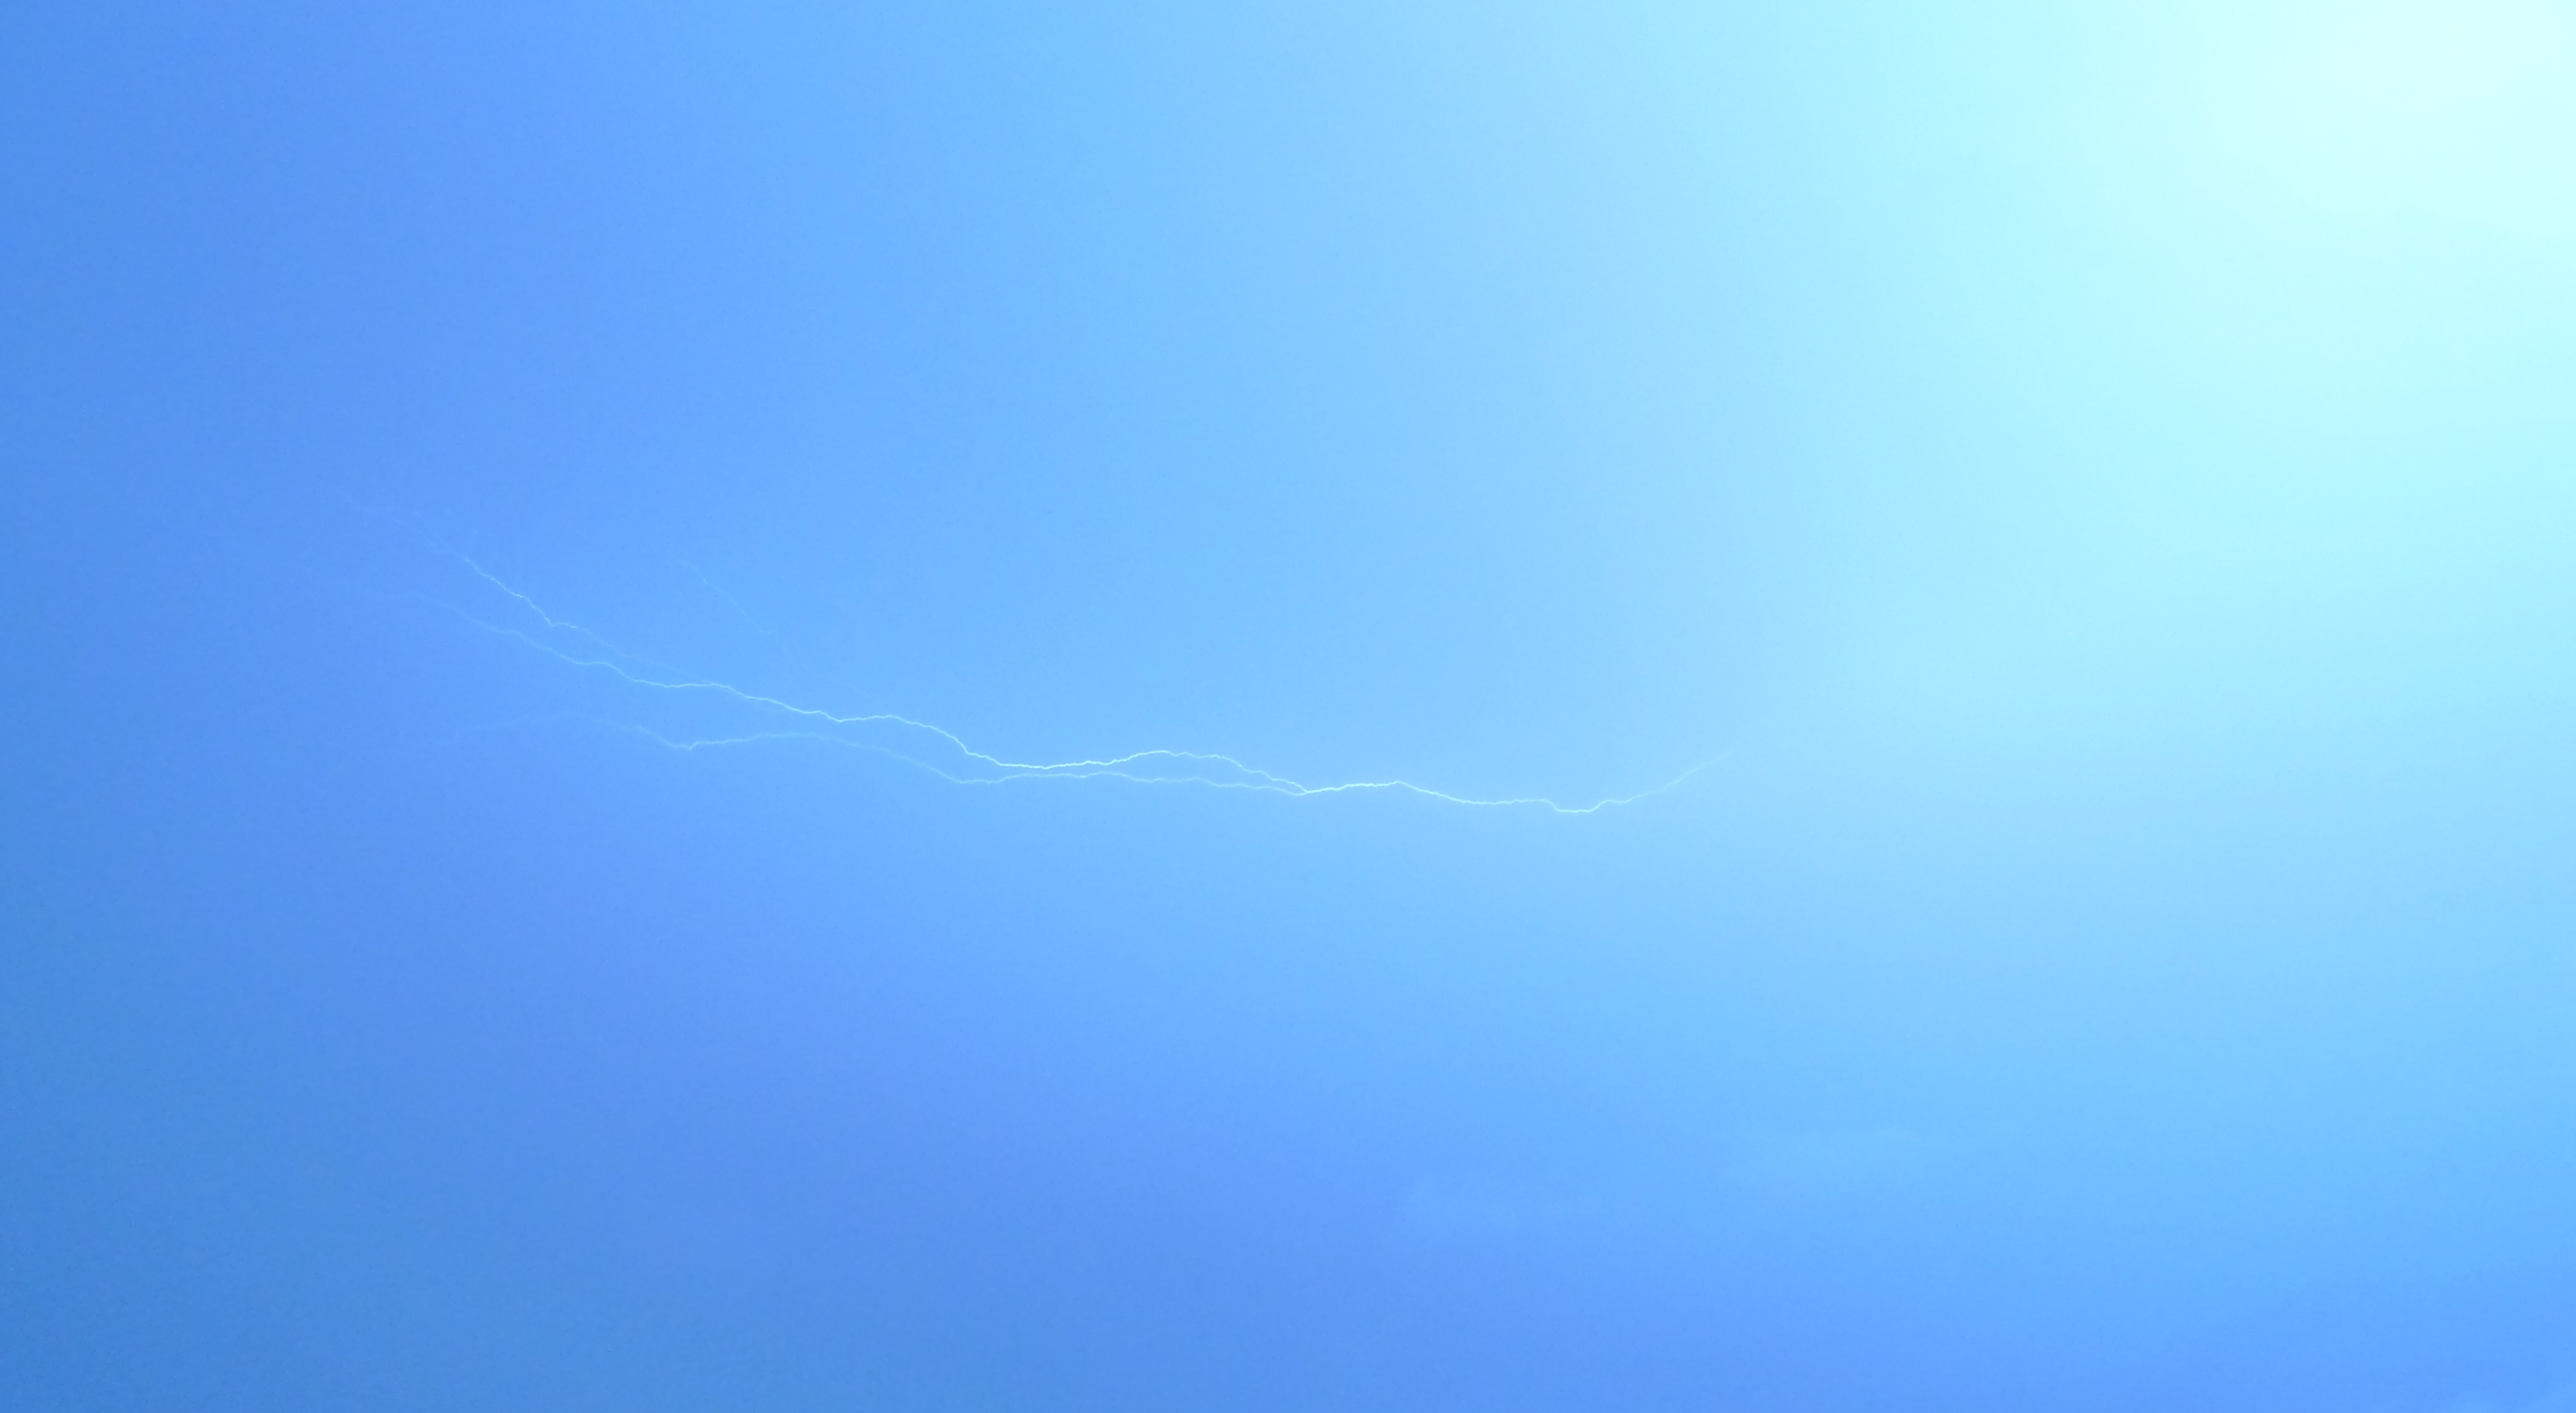
cloud, sky, wave, atmosphere, line, storm, blue, at night, flash, nocturne, atmosphere of earth, computer wallpaper